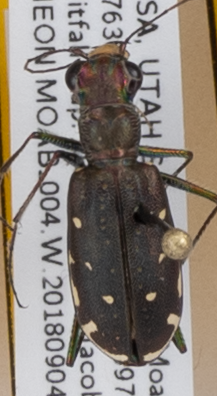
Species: Cicindela punctulata punctulata
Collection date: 2018-09-04
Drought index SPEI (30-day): -1.594
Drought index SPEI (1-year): -2.09
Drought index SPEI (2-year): -2.09